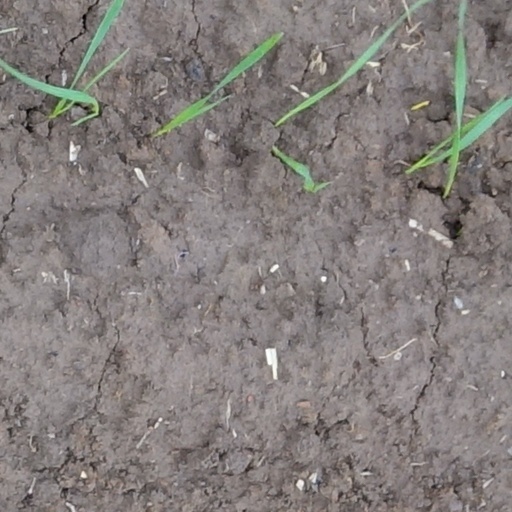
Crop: wheat